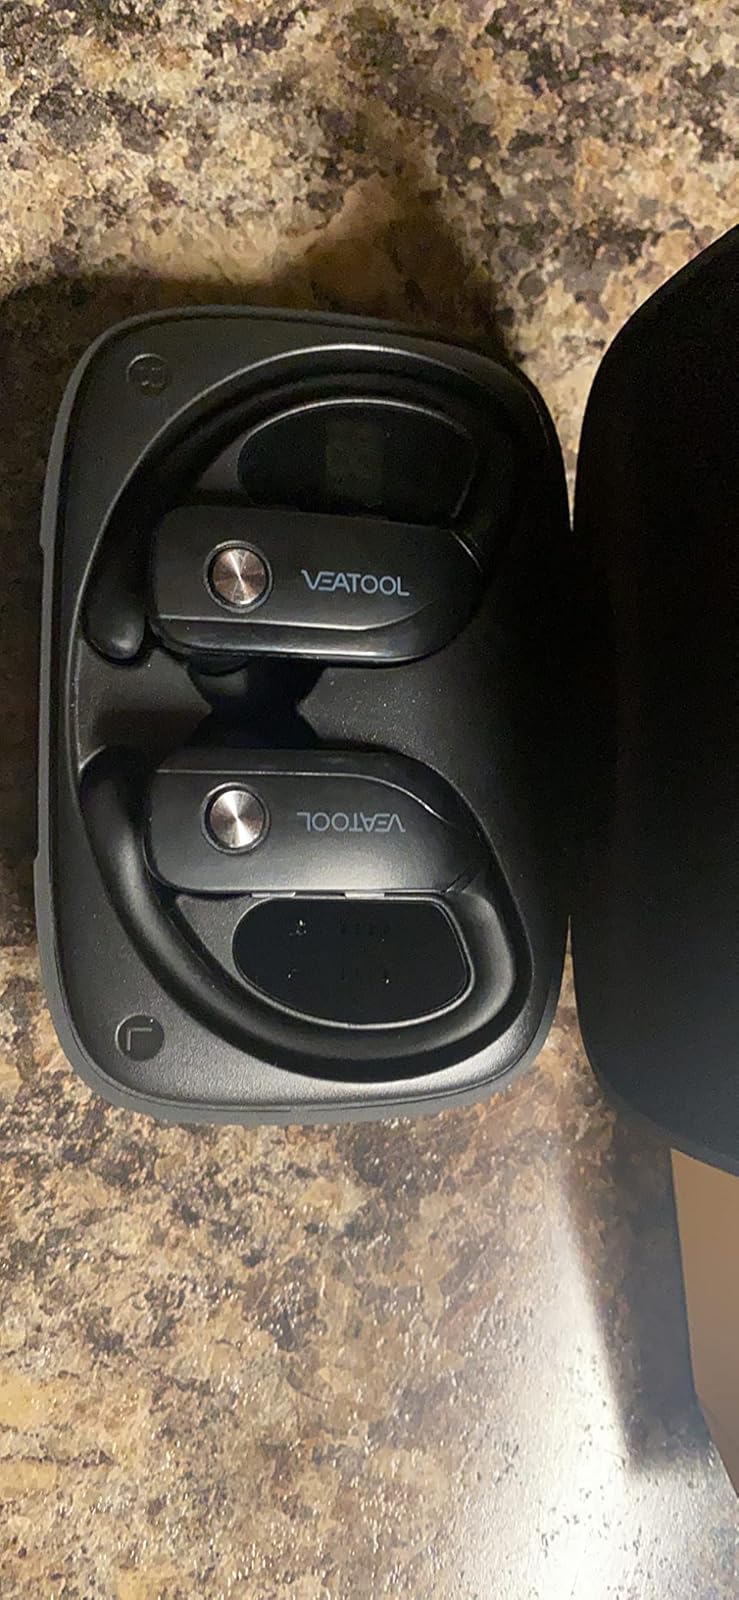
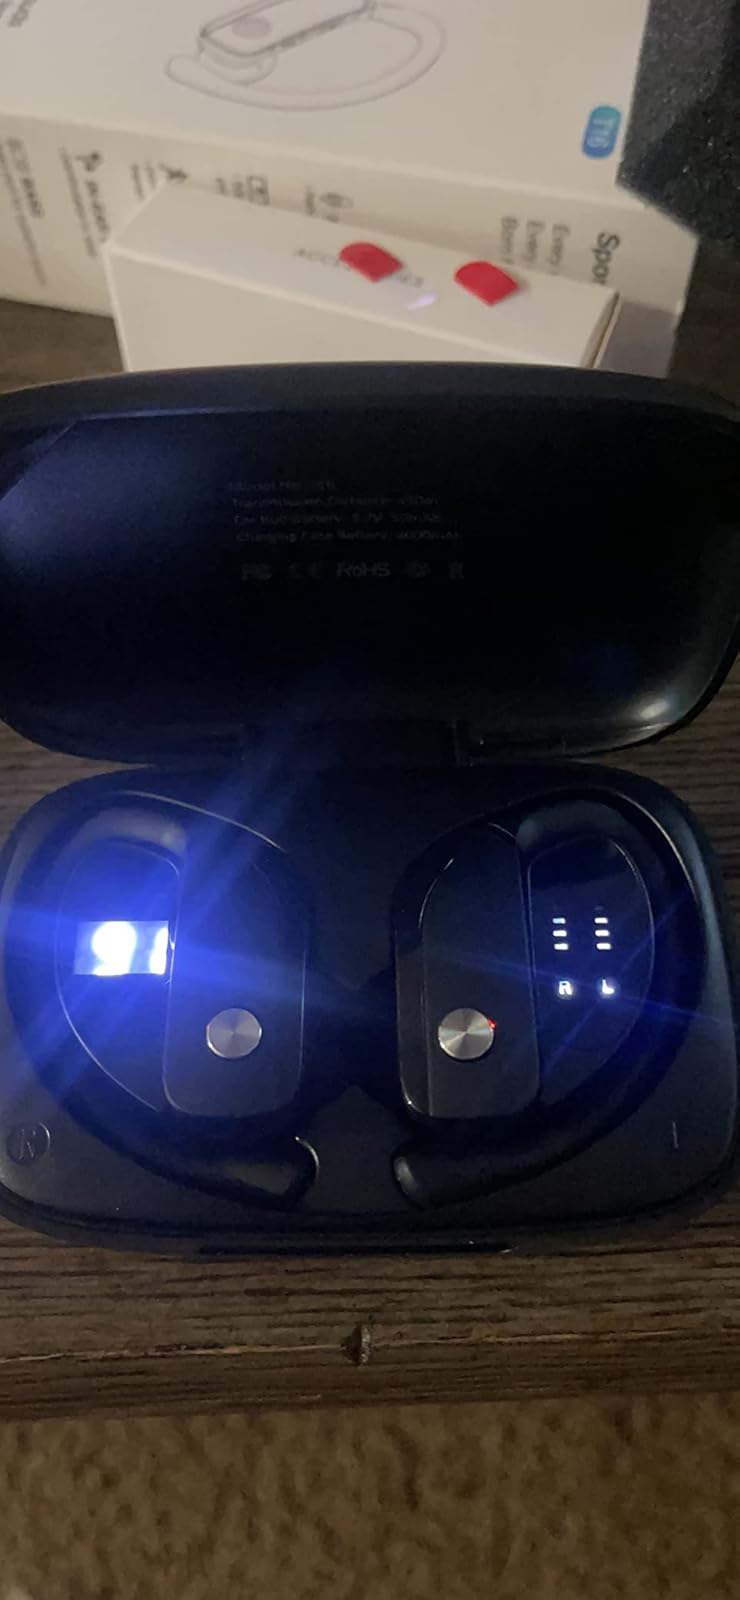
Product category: earbuds
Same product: yes